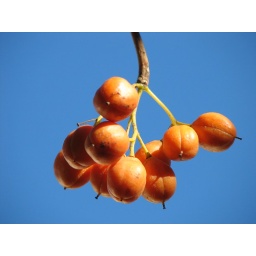
From the tree in front of my house